Harry Crerar

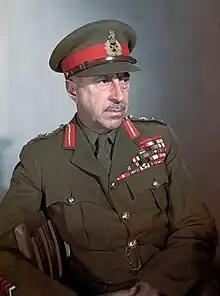
Crerar 1944–1945

General Henry Duncan Graham Crerar, (28 April 1888 – 1 April 1965) was a senior officer of the Canadian Army who became the country's senior field commander in the Second World War as commander of the First Canadian Army in the campaign in North West Europe in 1944–1945, having rapidly risen in rank from brigadier in 1939 to full general in 1944.